Gamepad

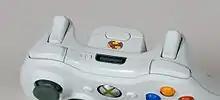
Shoulder buttons ("bumpers") and triggers on an Xbox 360 controller

Some common additions to the standard pad include shoulder buttons (also called "bumpers") and triggers placed along the edges of the pad (shoulder buttons are usually digital, i.e. merely on/off; while triggers are usually analog); centrally placed "start", "select", and "home" buttons, and an internal motor to provide force feedback. Analog triggers, like that of the GameCube controller, are pressure-sensitive and games can read in the amount of pressure applied to one to control the intensity of a certain action, such as how forceful water is to be sprayed in "Super Mario Sunshine".